Sexuality in Islam

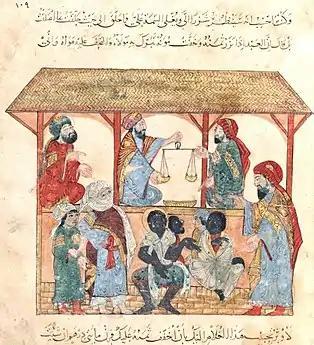
A depiction of a 13th-century slave market in Yemen, where concubines might be bought

Before the abolition of slavery, concubinage existed alongside marriage as a permitted relationship in Islamic law that allowed a man to have sexual intercourse with his female slaves. Concubinage, which was a sexual relationship between a Muslim man and an unmarried female slave whom he owned, was the only legal sexual relationship outside marriage in Islamic law.